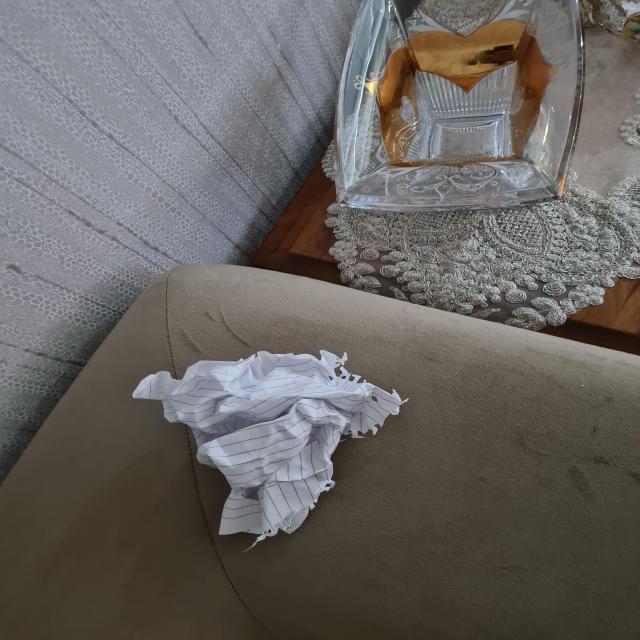
Label: tissues